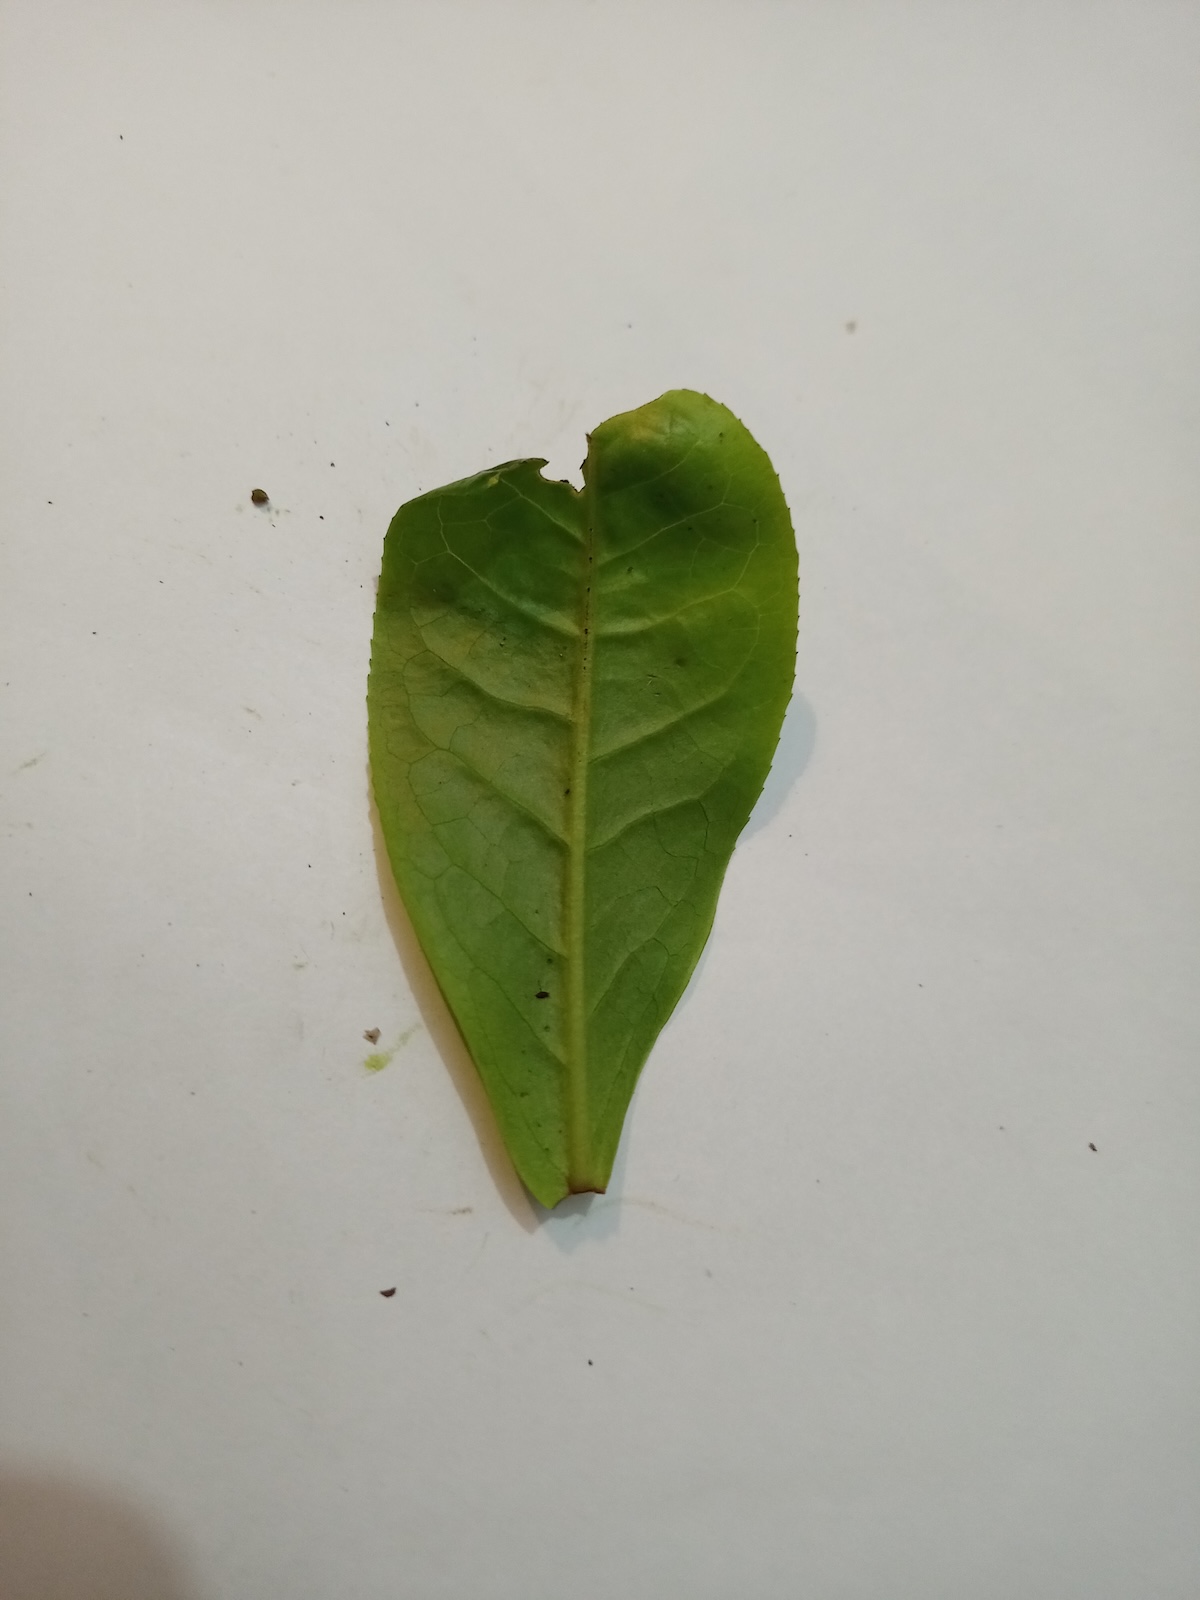
Label: Healthy leaf